Tambu (music)

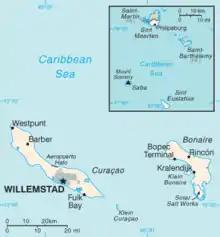
Map of the former Netherlands Antilles

Tambú further evolved as the Dutch became more conscious of the growing slave communities and set out to control them. Stick fighting and other general martial arts traditions became restricted by law, and the traditional "kokomakuku" performance became extinct. Instead the tradition transformed into a performance more focused on the drumming and wordplay. The use of sticks as weapons, were instead replaced with words, spoken by the lead vocalist, who were used by people to attack another person's defects and vice versa. The ritual finished with the audience making a judgement on who had the better performance and awarded the winner.